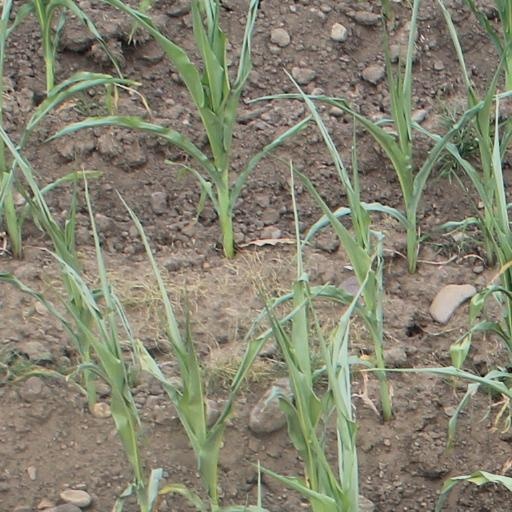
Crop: maize; corn